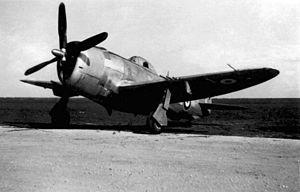
Republic P-47D, Escadron de chasse 3/3 Ardennes."
L'escadron de Chasse 3/3 « Ardennes » est une unité de combat de l'Armée de l'air française. Actuellement installée sur la base aérienne 133 Nancy-Ochey, elle est équipée de Mirage 2000D, biplace d'assaut conventionnel tout temps.
La 3ᵉ escadre de chasse est une unité de combat de l'Armée de l'air française volant sur Mirage 2000D depuis la base de Nancy-Ochey dans le département de Meurthe-et-Moselle.
L'Escadrille SPA153 est une escadrille de l'armée de l'air française créée lors de la première guerre mondiale. Elle est toujours active et est la 2ᵉ des trois escadrilles de l'escadron de chasse 1/3 Navarre sur la base aérienne de Nancy-Ochey.